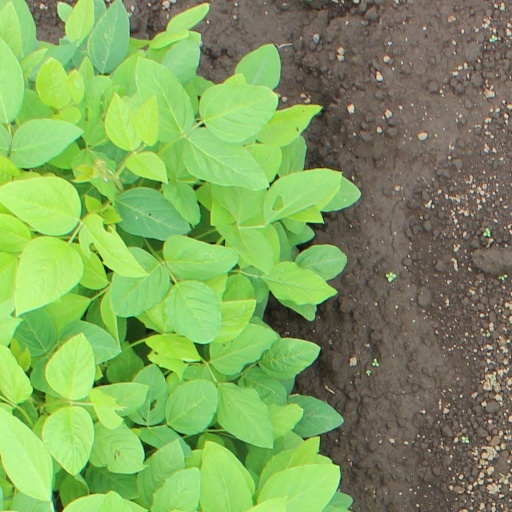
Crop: soybean